Question: Please indicate a possible affordance area of the knife that can be used for cutting
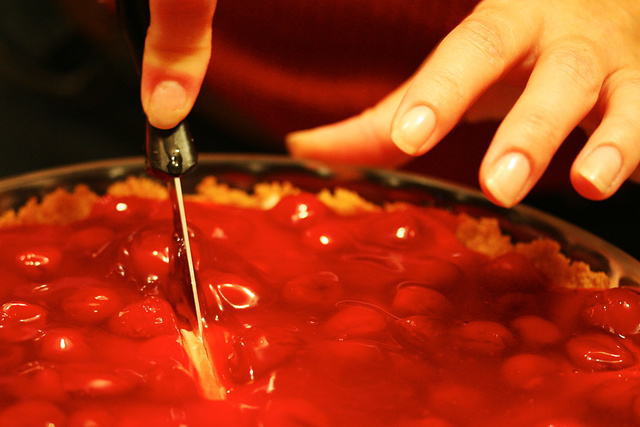
Answer: [146.5, 126.5, 207.5, 344.5]